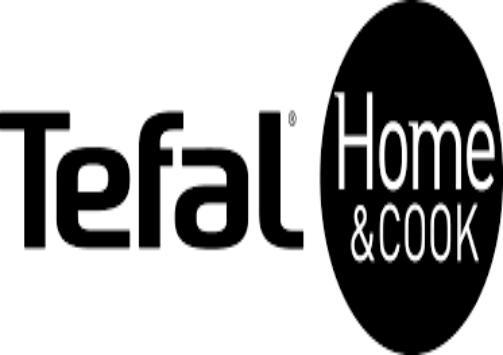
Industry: Necessities